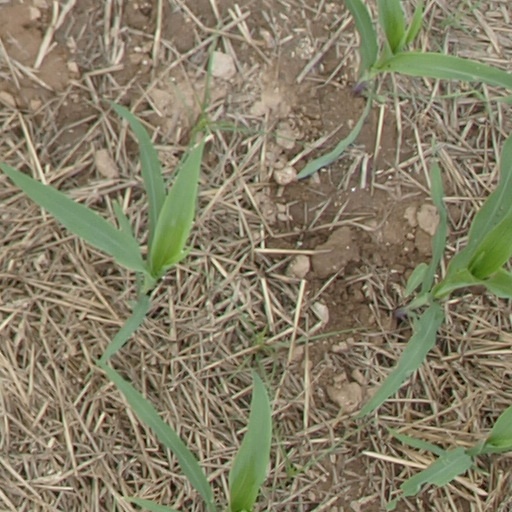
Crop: maize; corn